Effects of climate change on oceans

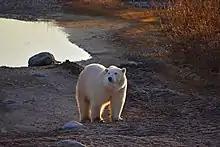
A polar bear waiting in the Fall for the sea ice to form.

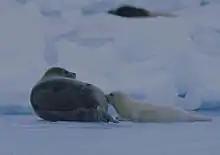
Harp seal mother nursing pup on sea ice

Seals are another marine mammal that are susceptible to climate change. Much like polar bears, some seal species have evolved to rely on sea ice. They use the ice platforms for breeding and raising young seal pups. In 2010 and 2011, sea ice in the Northwest Atlantic was at or near an all-time low and harp seals as well as ringed seals that bred on thin ice saw increased death rates. Antarctic fur seals in South Georgia in the South Atlantic Ocean saw extreme reductions over a 20-year study, during which scientists measured increased sea surface temperature anomalies.